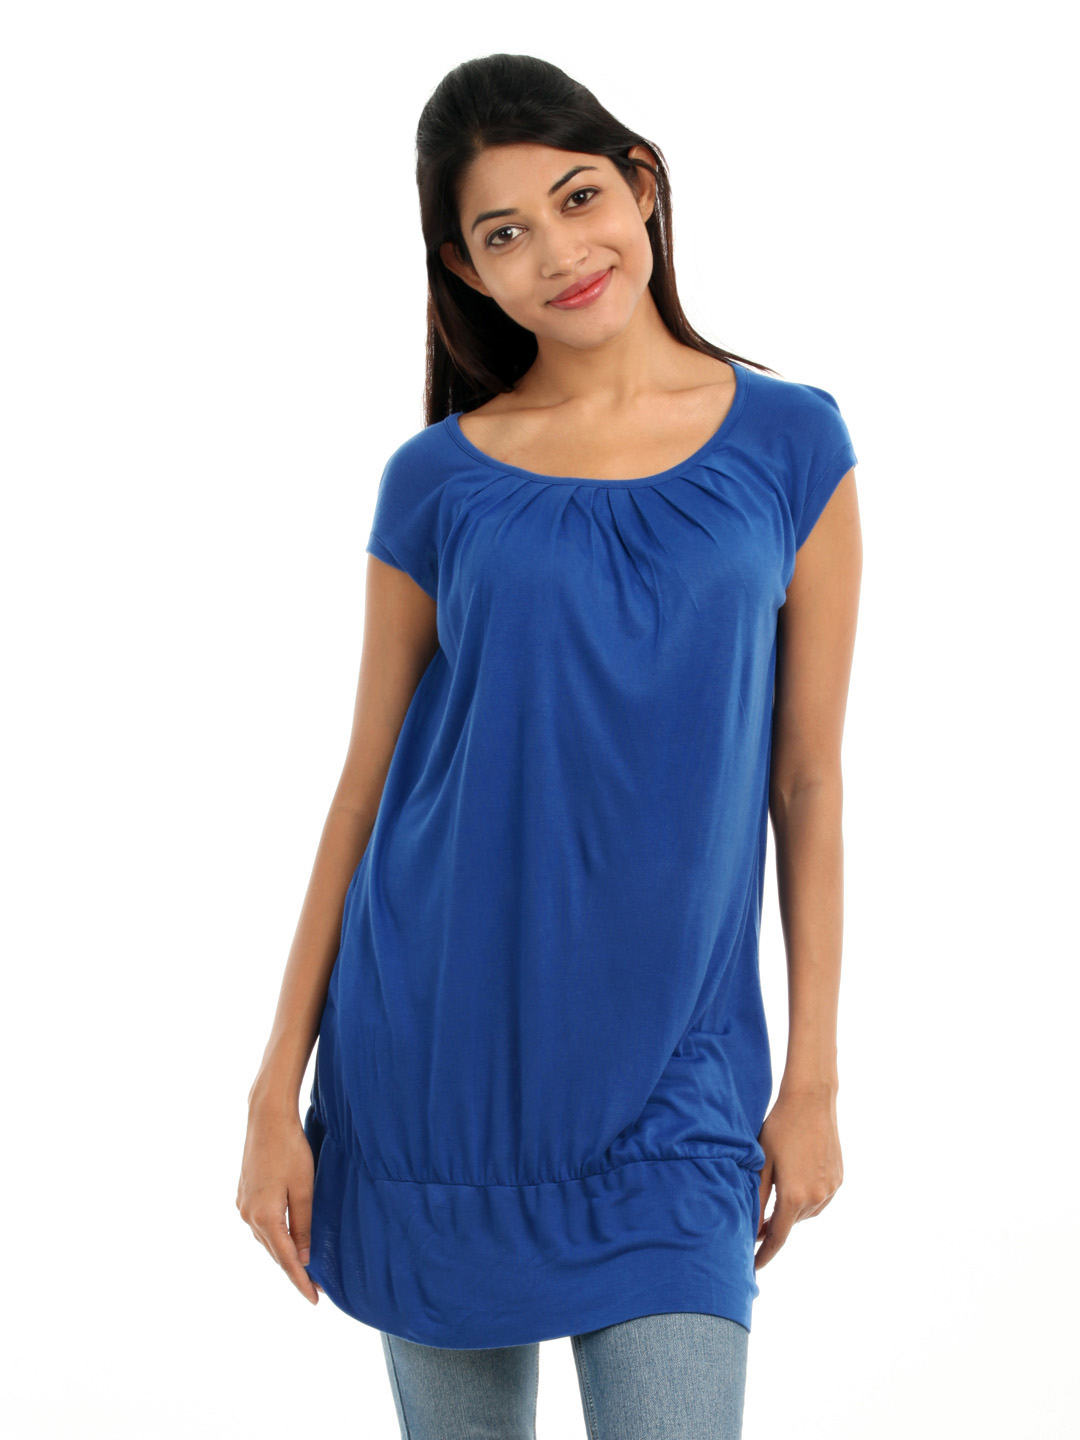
Tokyo Talkies Women Blue Top
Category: Apparel / Topwear / Tops
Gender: Women
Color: Blue
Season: Summer 2012
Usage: Casual